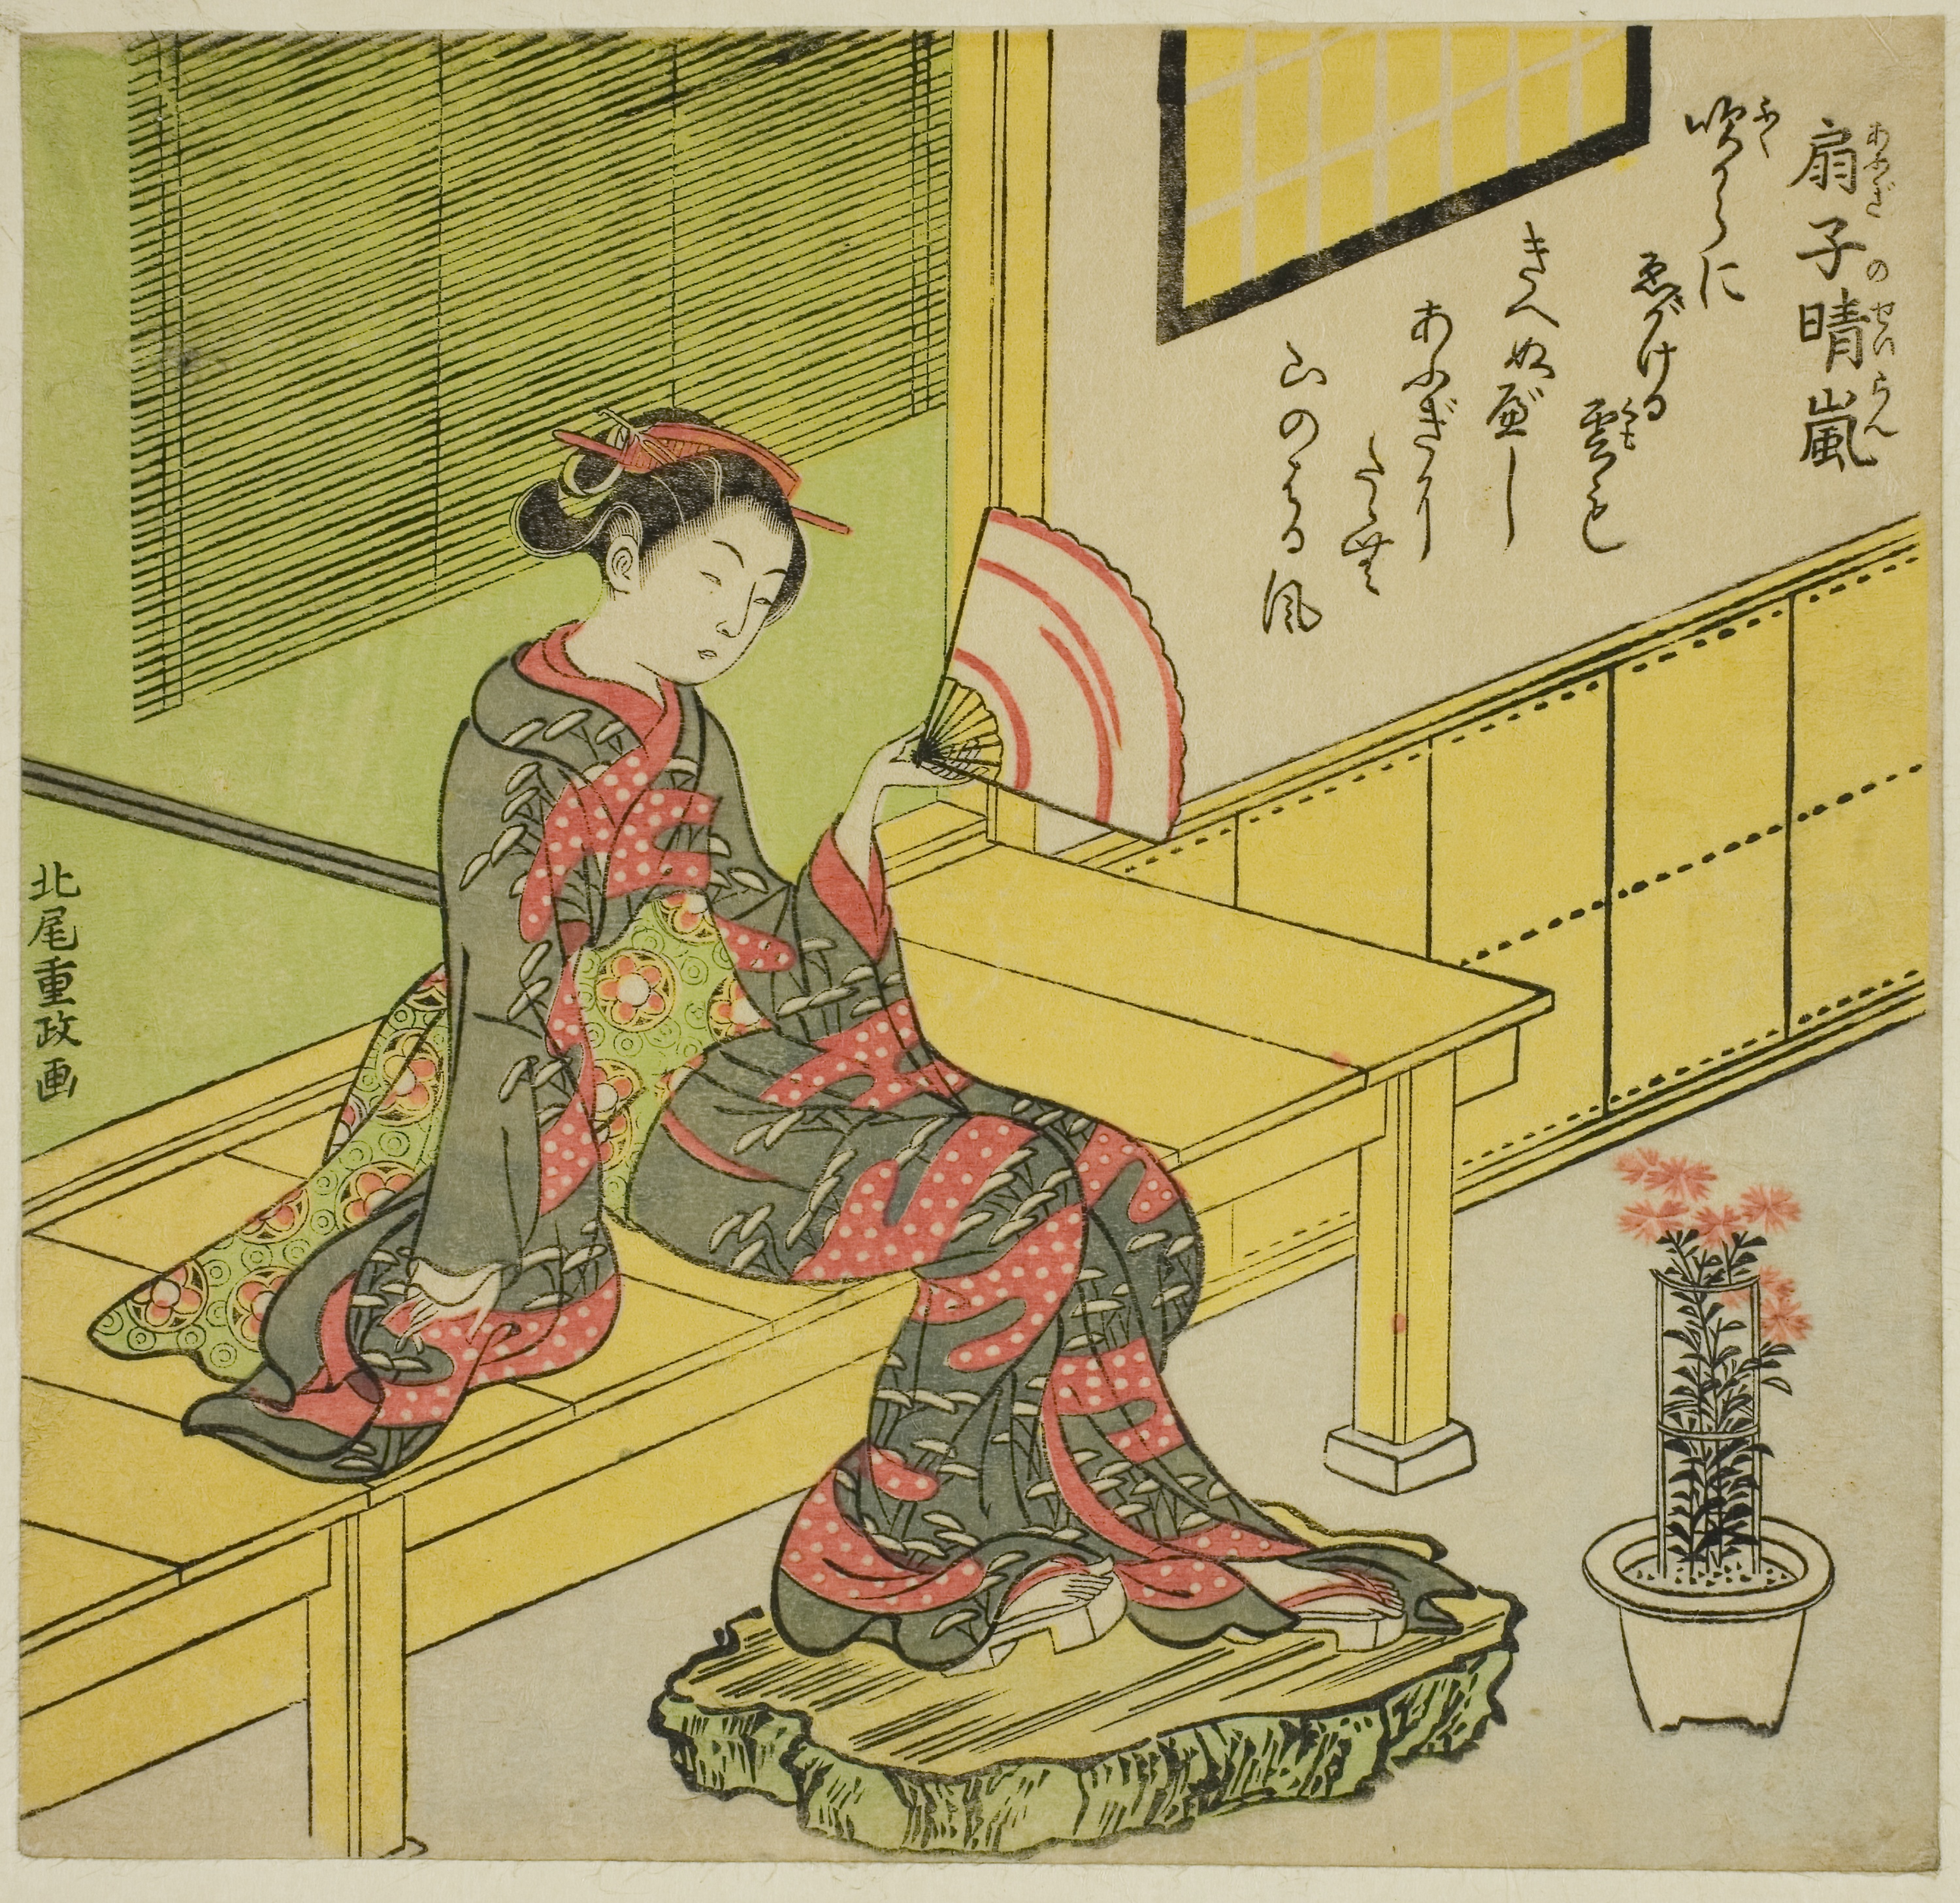
cartoon, illustration, art, fictional character